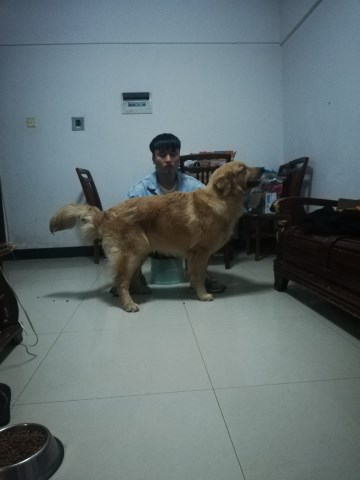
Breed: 5355-n000126-golden_retriever